Harry Morgan (footballer)

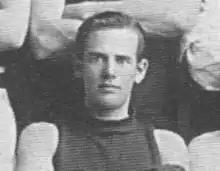

William Henry Morgan (24 March 1889 – 23 May 1965) was an Australian rules footballer who played senior football in three different Australian states.